Keetmanshoop railway station

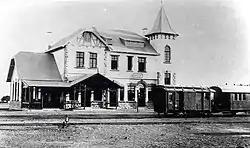
Keetmanshoop railway station in 1914

Keetmanshoop railway station is a railway station serving the town of Keetmanshoop in Namibia. It was erected in 1908. when the territory was colonised by Imperial Germany. It is part of the TransNamib Railway, and is located along the Windhoek to Upington line that was inaugurated in 1915 and connects Namibia with South Africa. Keetmanshoop also has a junction to Seeheim and Aus, completed in 1908.